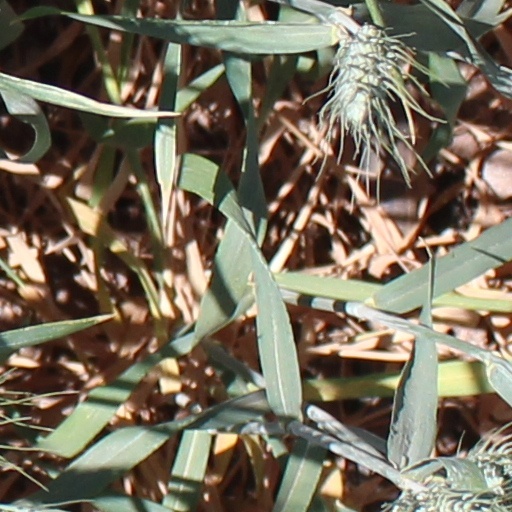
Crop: wheat